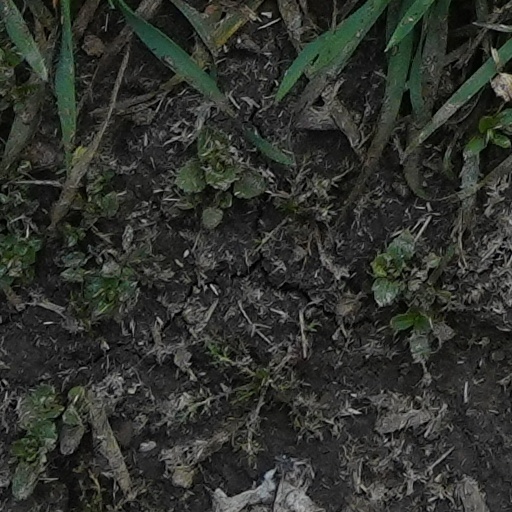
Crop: wheat